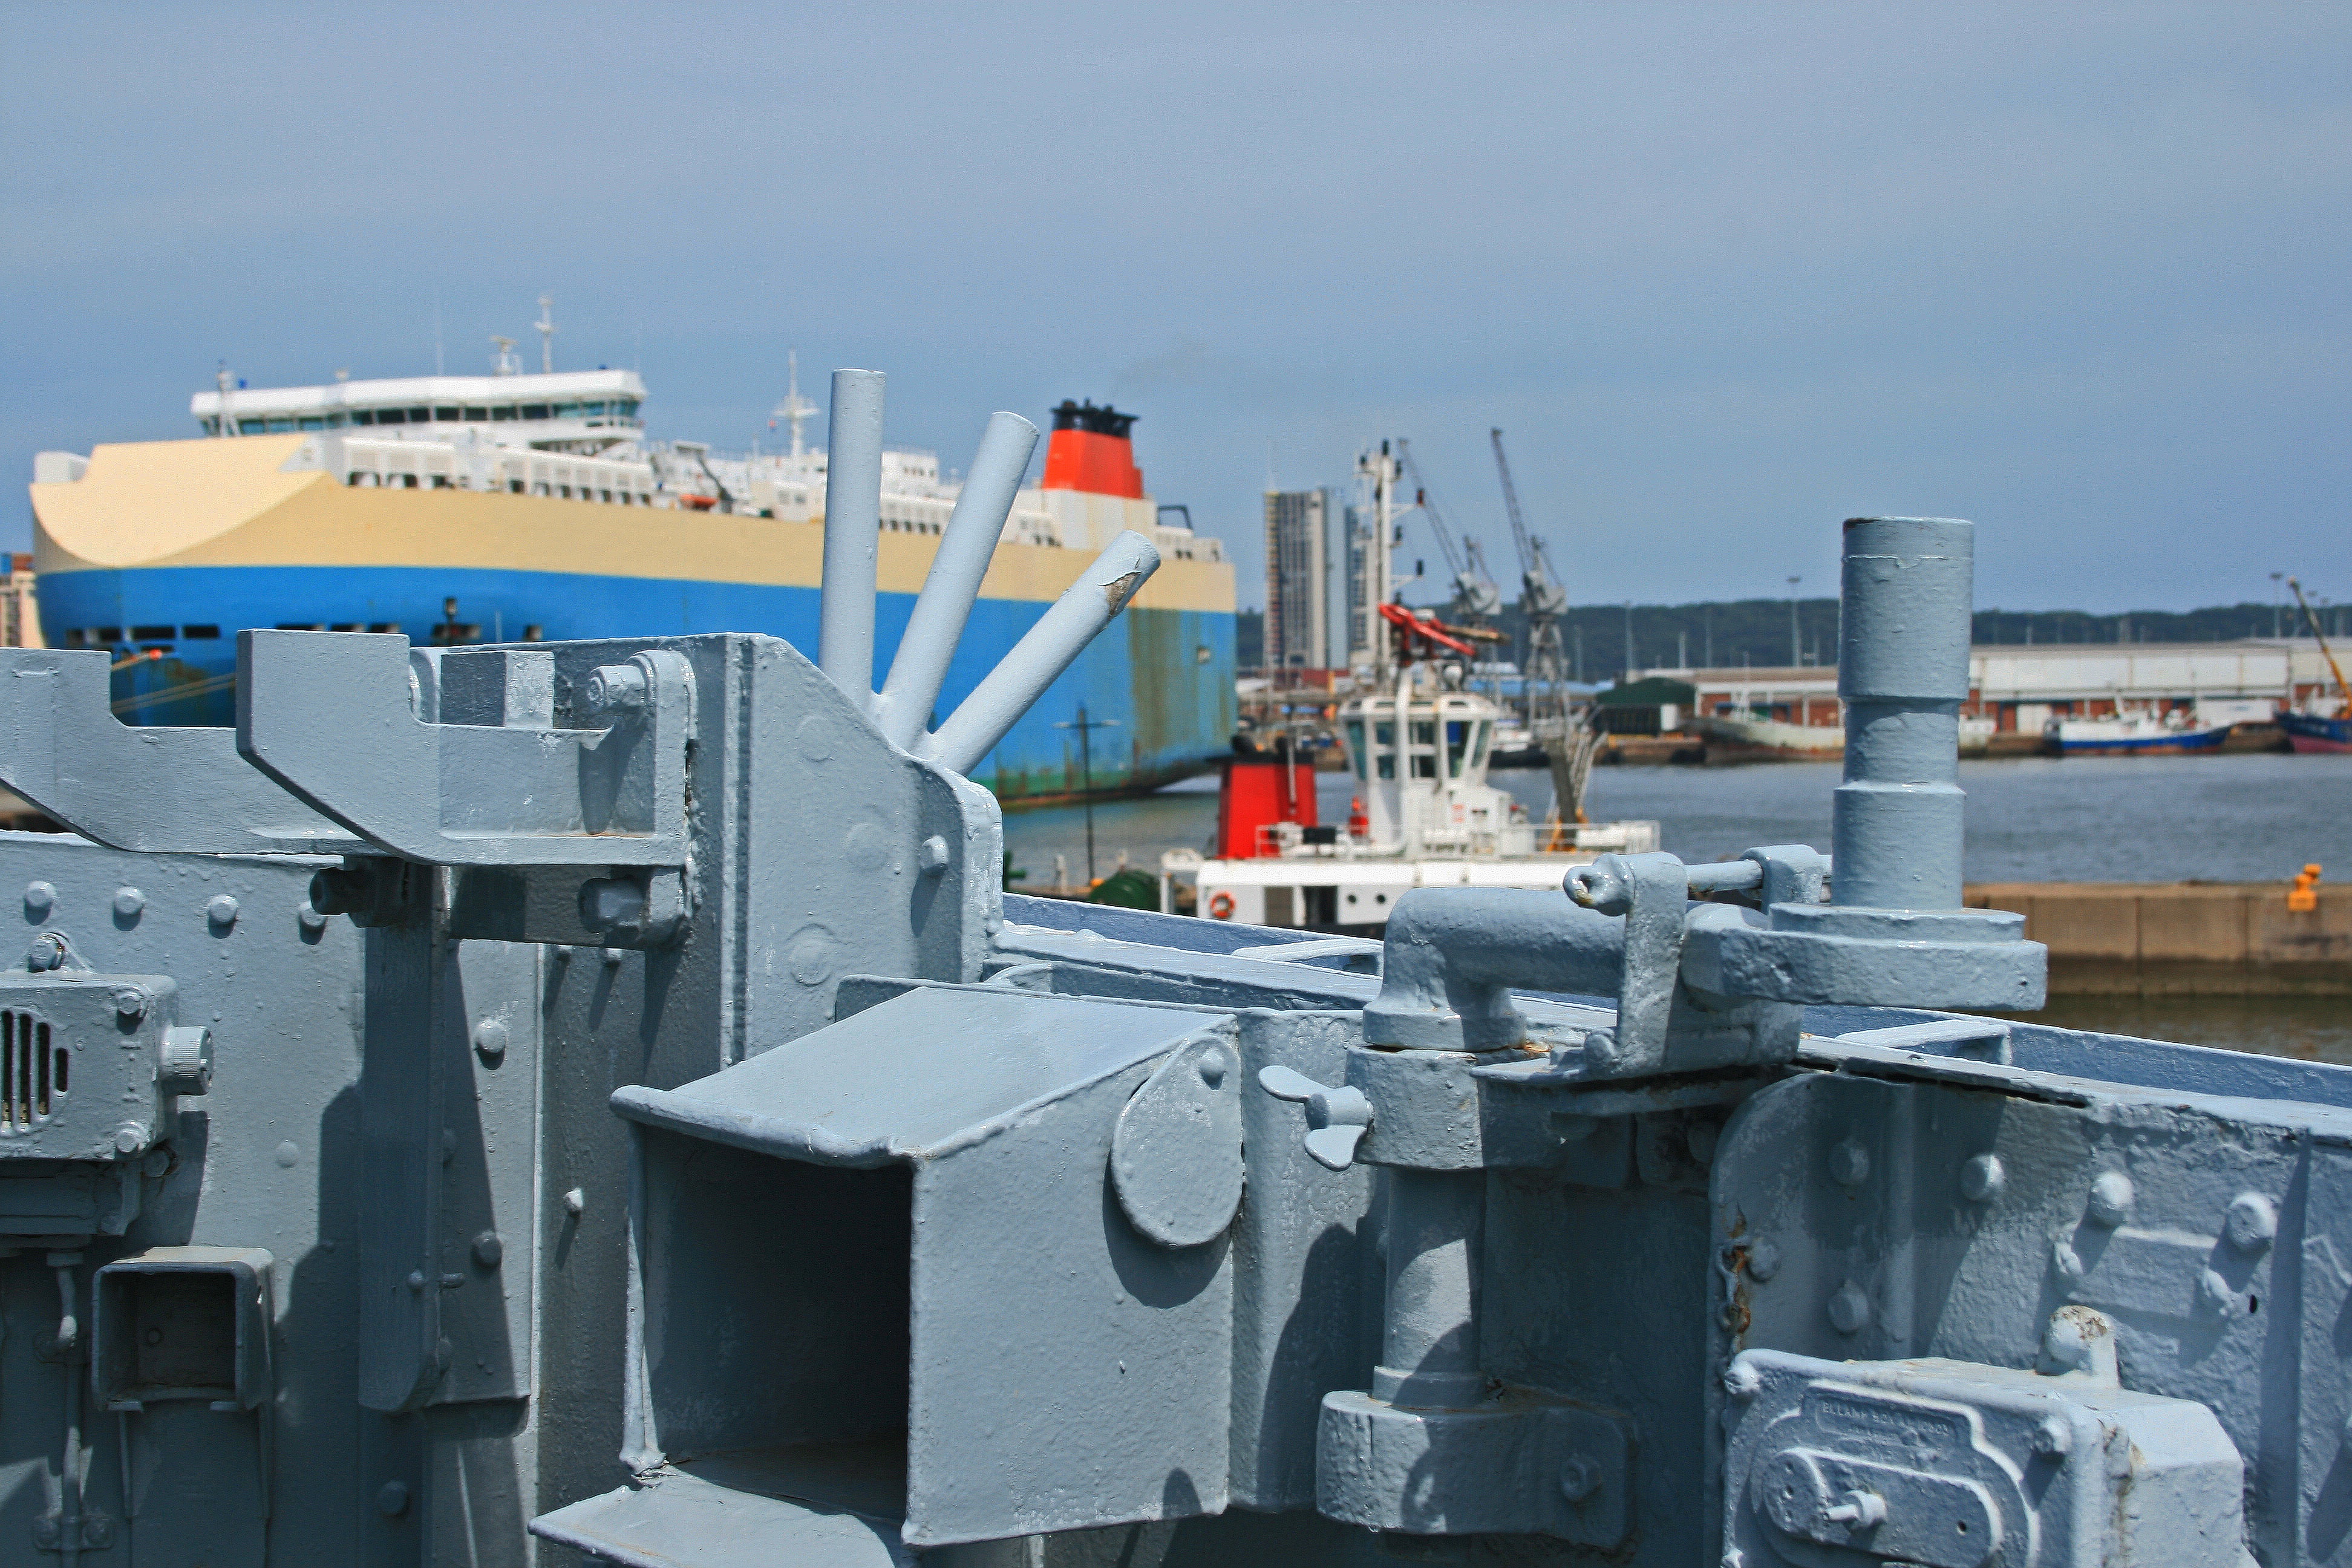
deck, ship, transport, vehicle, harbour, port, historic, cargo ship, ferry, grey, maritime, naval, watercraft, cruiser, freight transport, naval cruiser, minesweeper